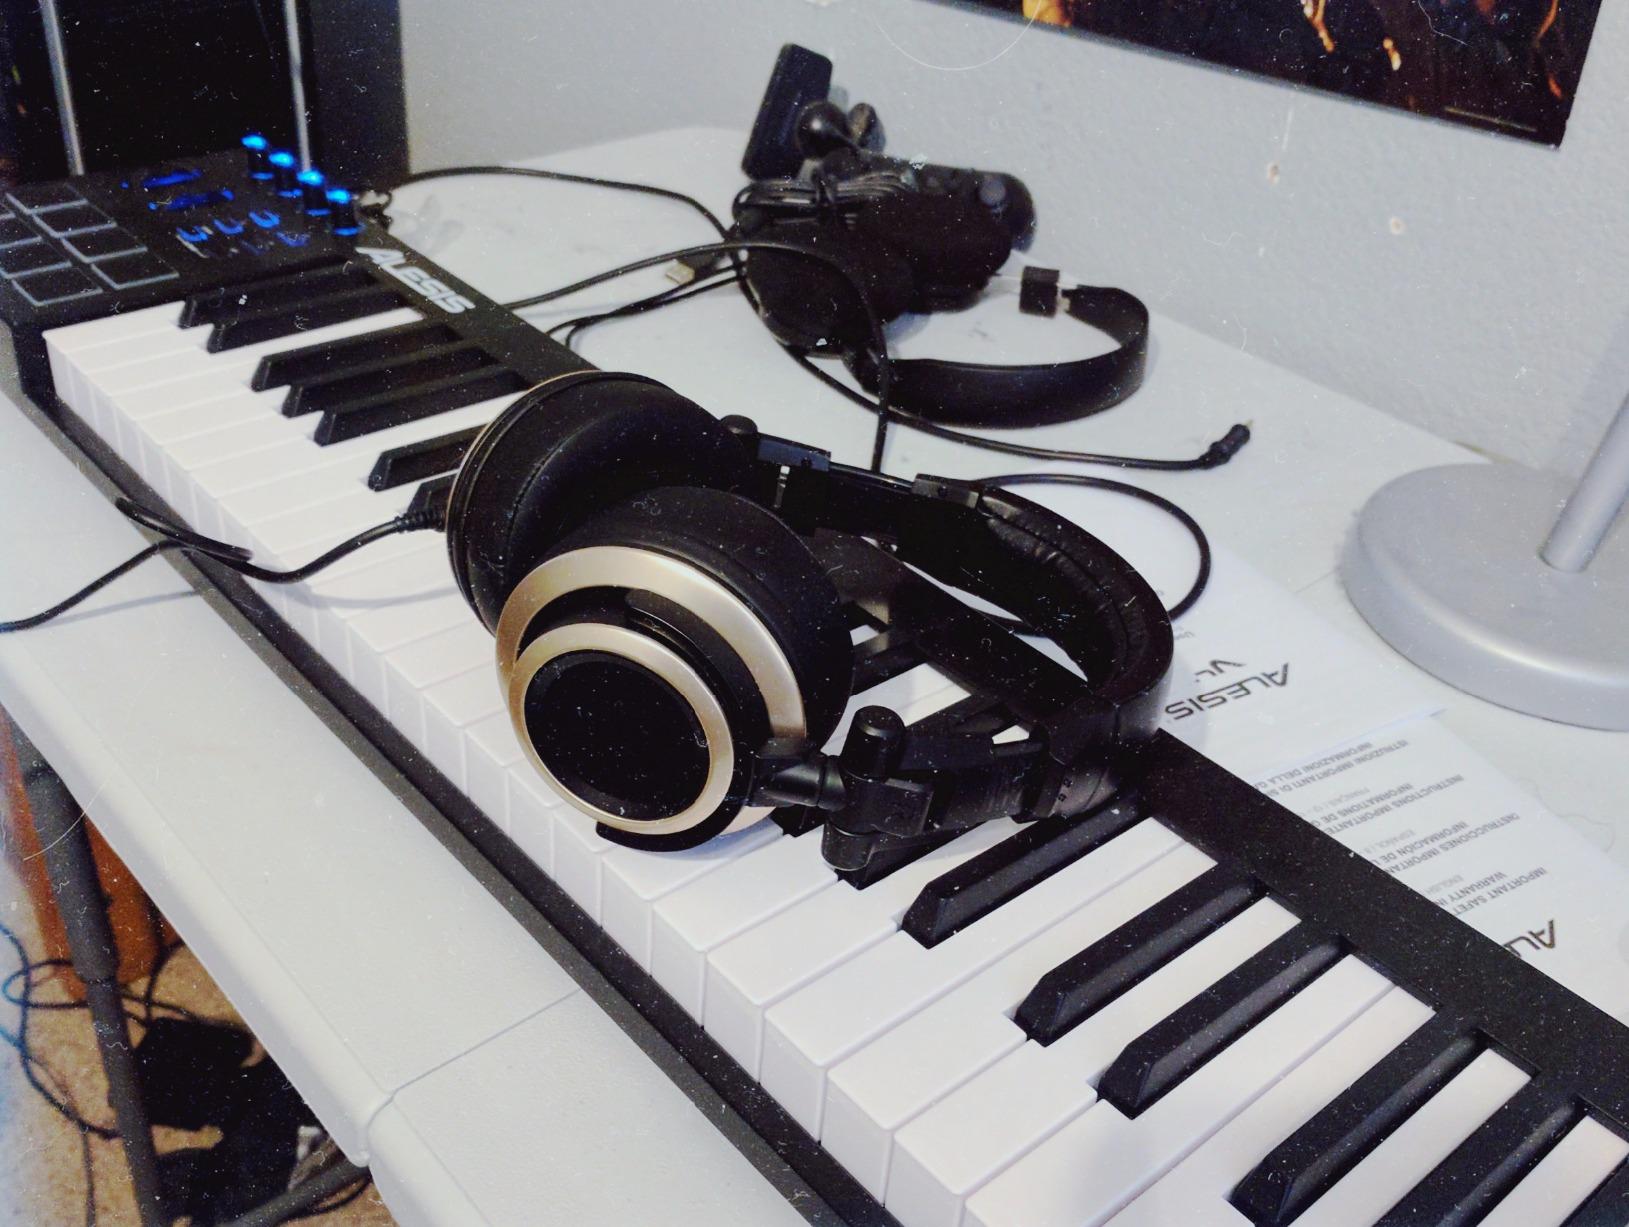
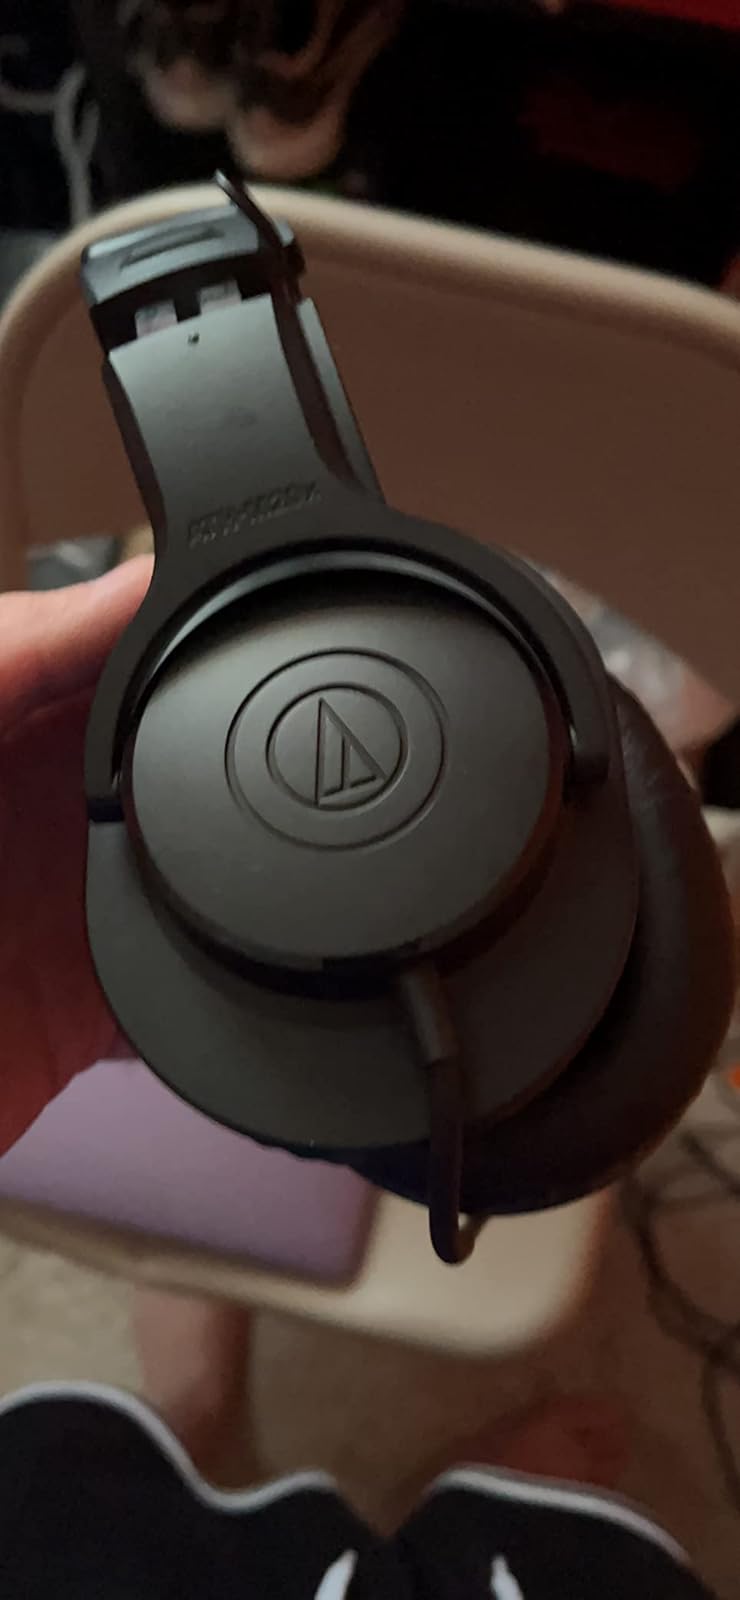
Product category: headphones
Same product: no